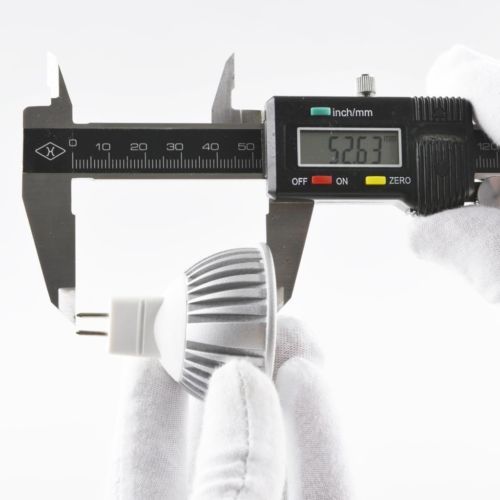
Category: lamp